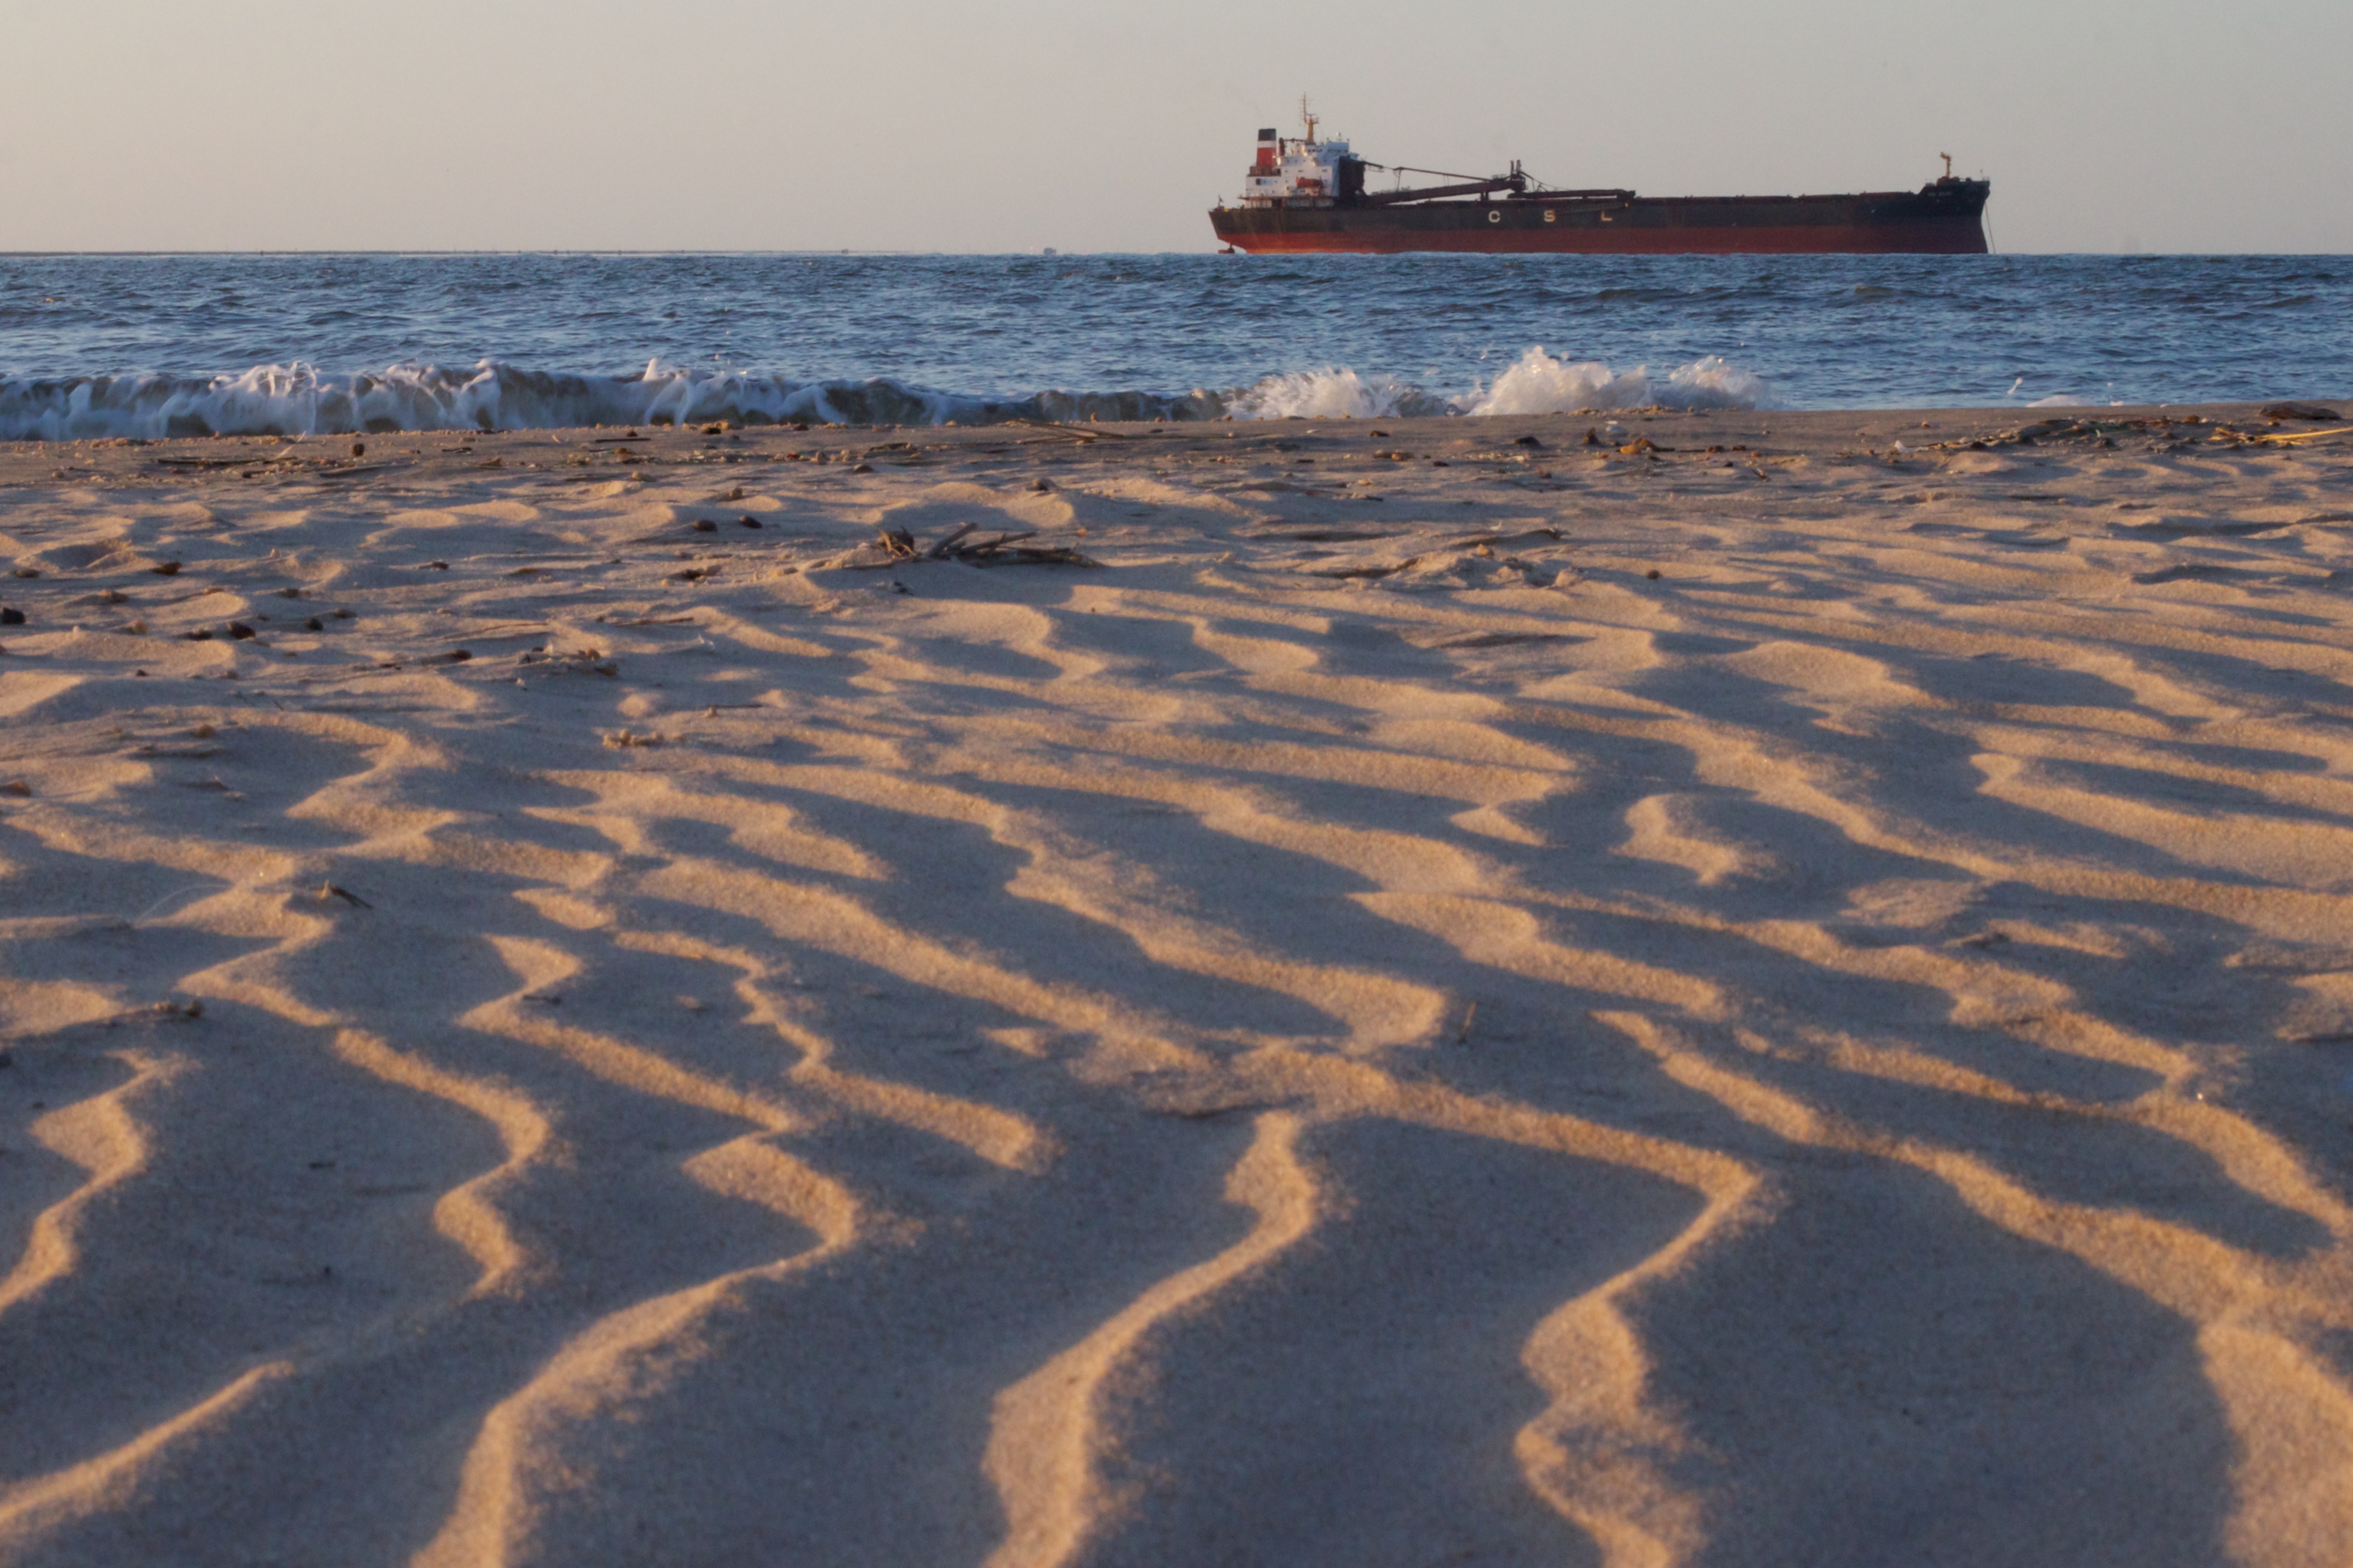
beach, sea, coast, sand, ocean, horizon, shore, wave, odyssey, unplugd, hurleylounge, mudflat, natural environment, wind wave